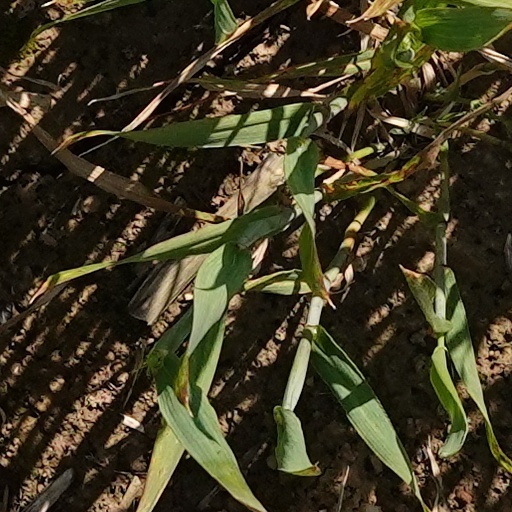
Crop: wheat